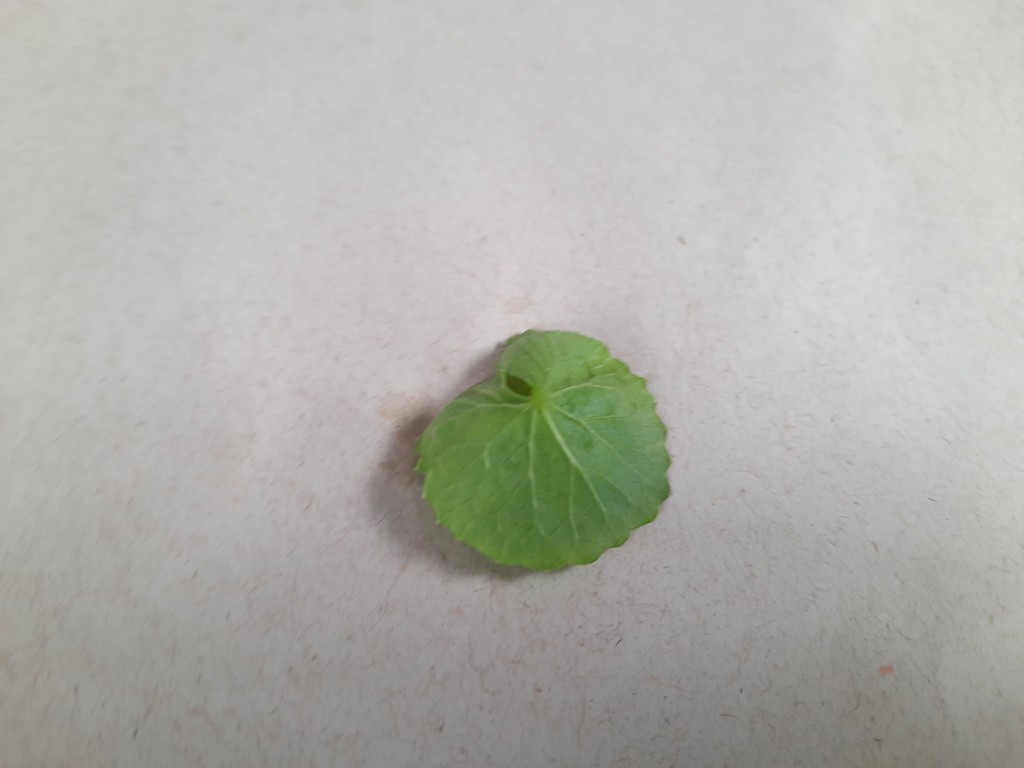
Label: Healthy